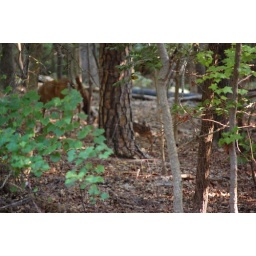
Mom &amp;amp; Fawn walking through woods by our house